Ansu Toure

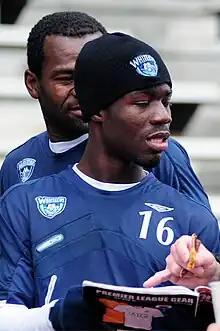
Toure with Vancouver Whitecaps

Ansu Toure (born 18 March 1981) is a Liberian former professional footballer who played as a forward. He represented the Liberia national team internationally.